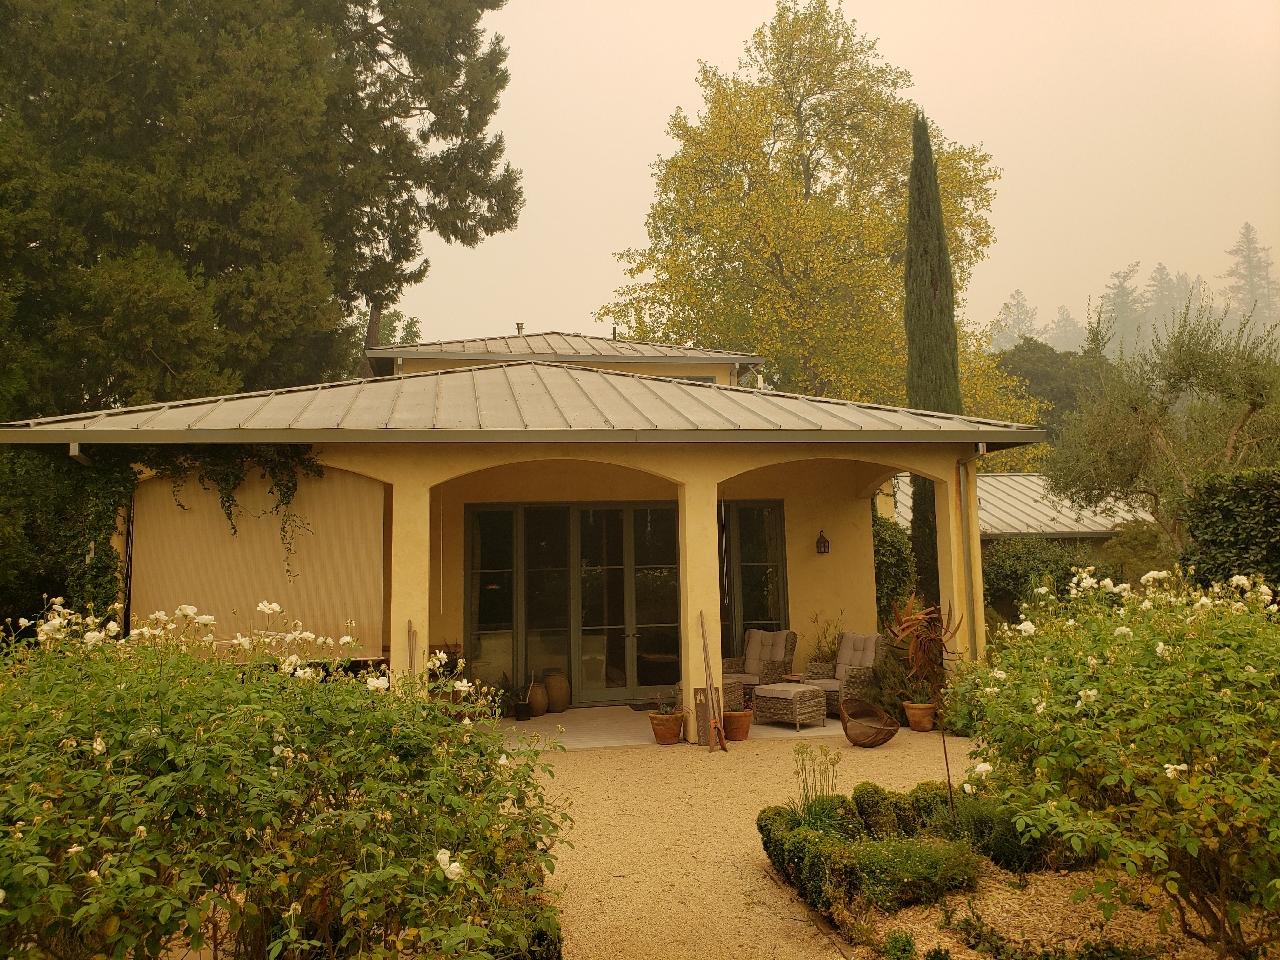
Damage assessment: no_damage